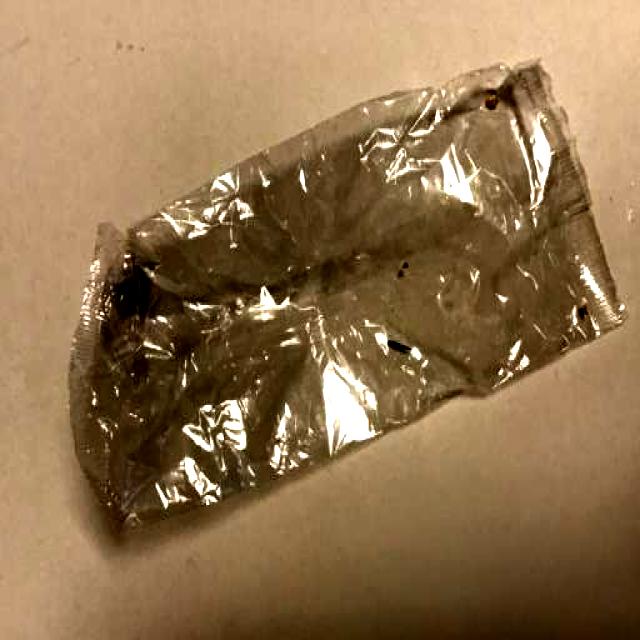
Label: Trash